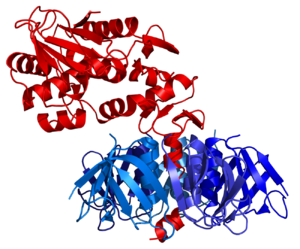
Verotoksin
Toksinet SLT2 fra Escherichia coli O157:H7. Subunit A er vist i rødt og subunit B er vist i blåt.
Verotoksin, også kendt som verocytotoxin eller Shiga-lignende toksin, er et protein bestående af to subunits. Verotoksin er et bakterietoksin, der produceres af visse Escherichia coli.